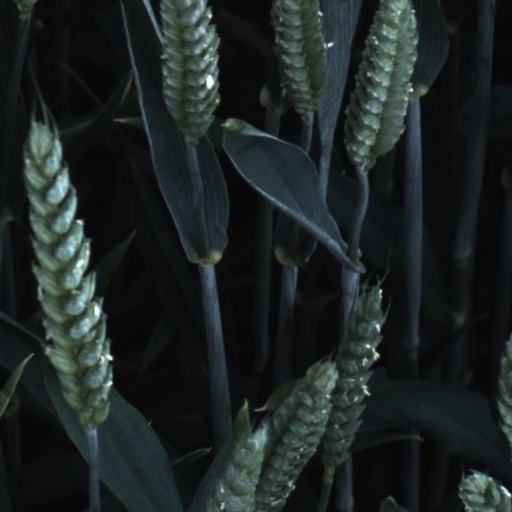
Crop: wheat